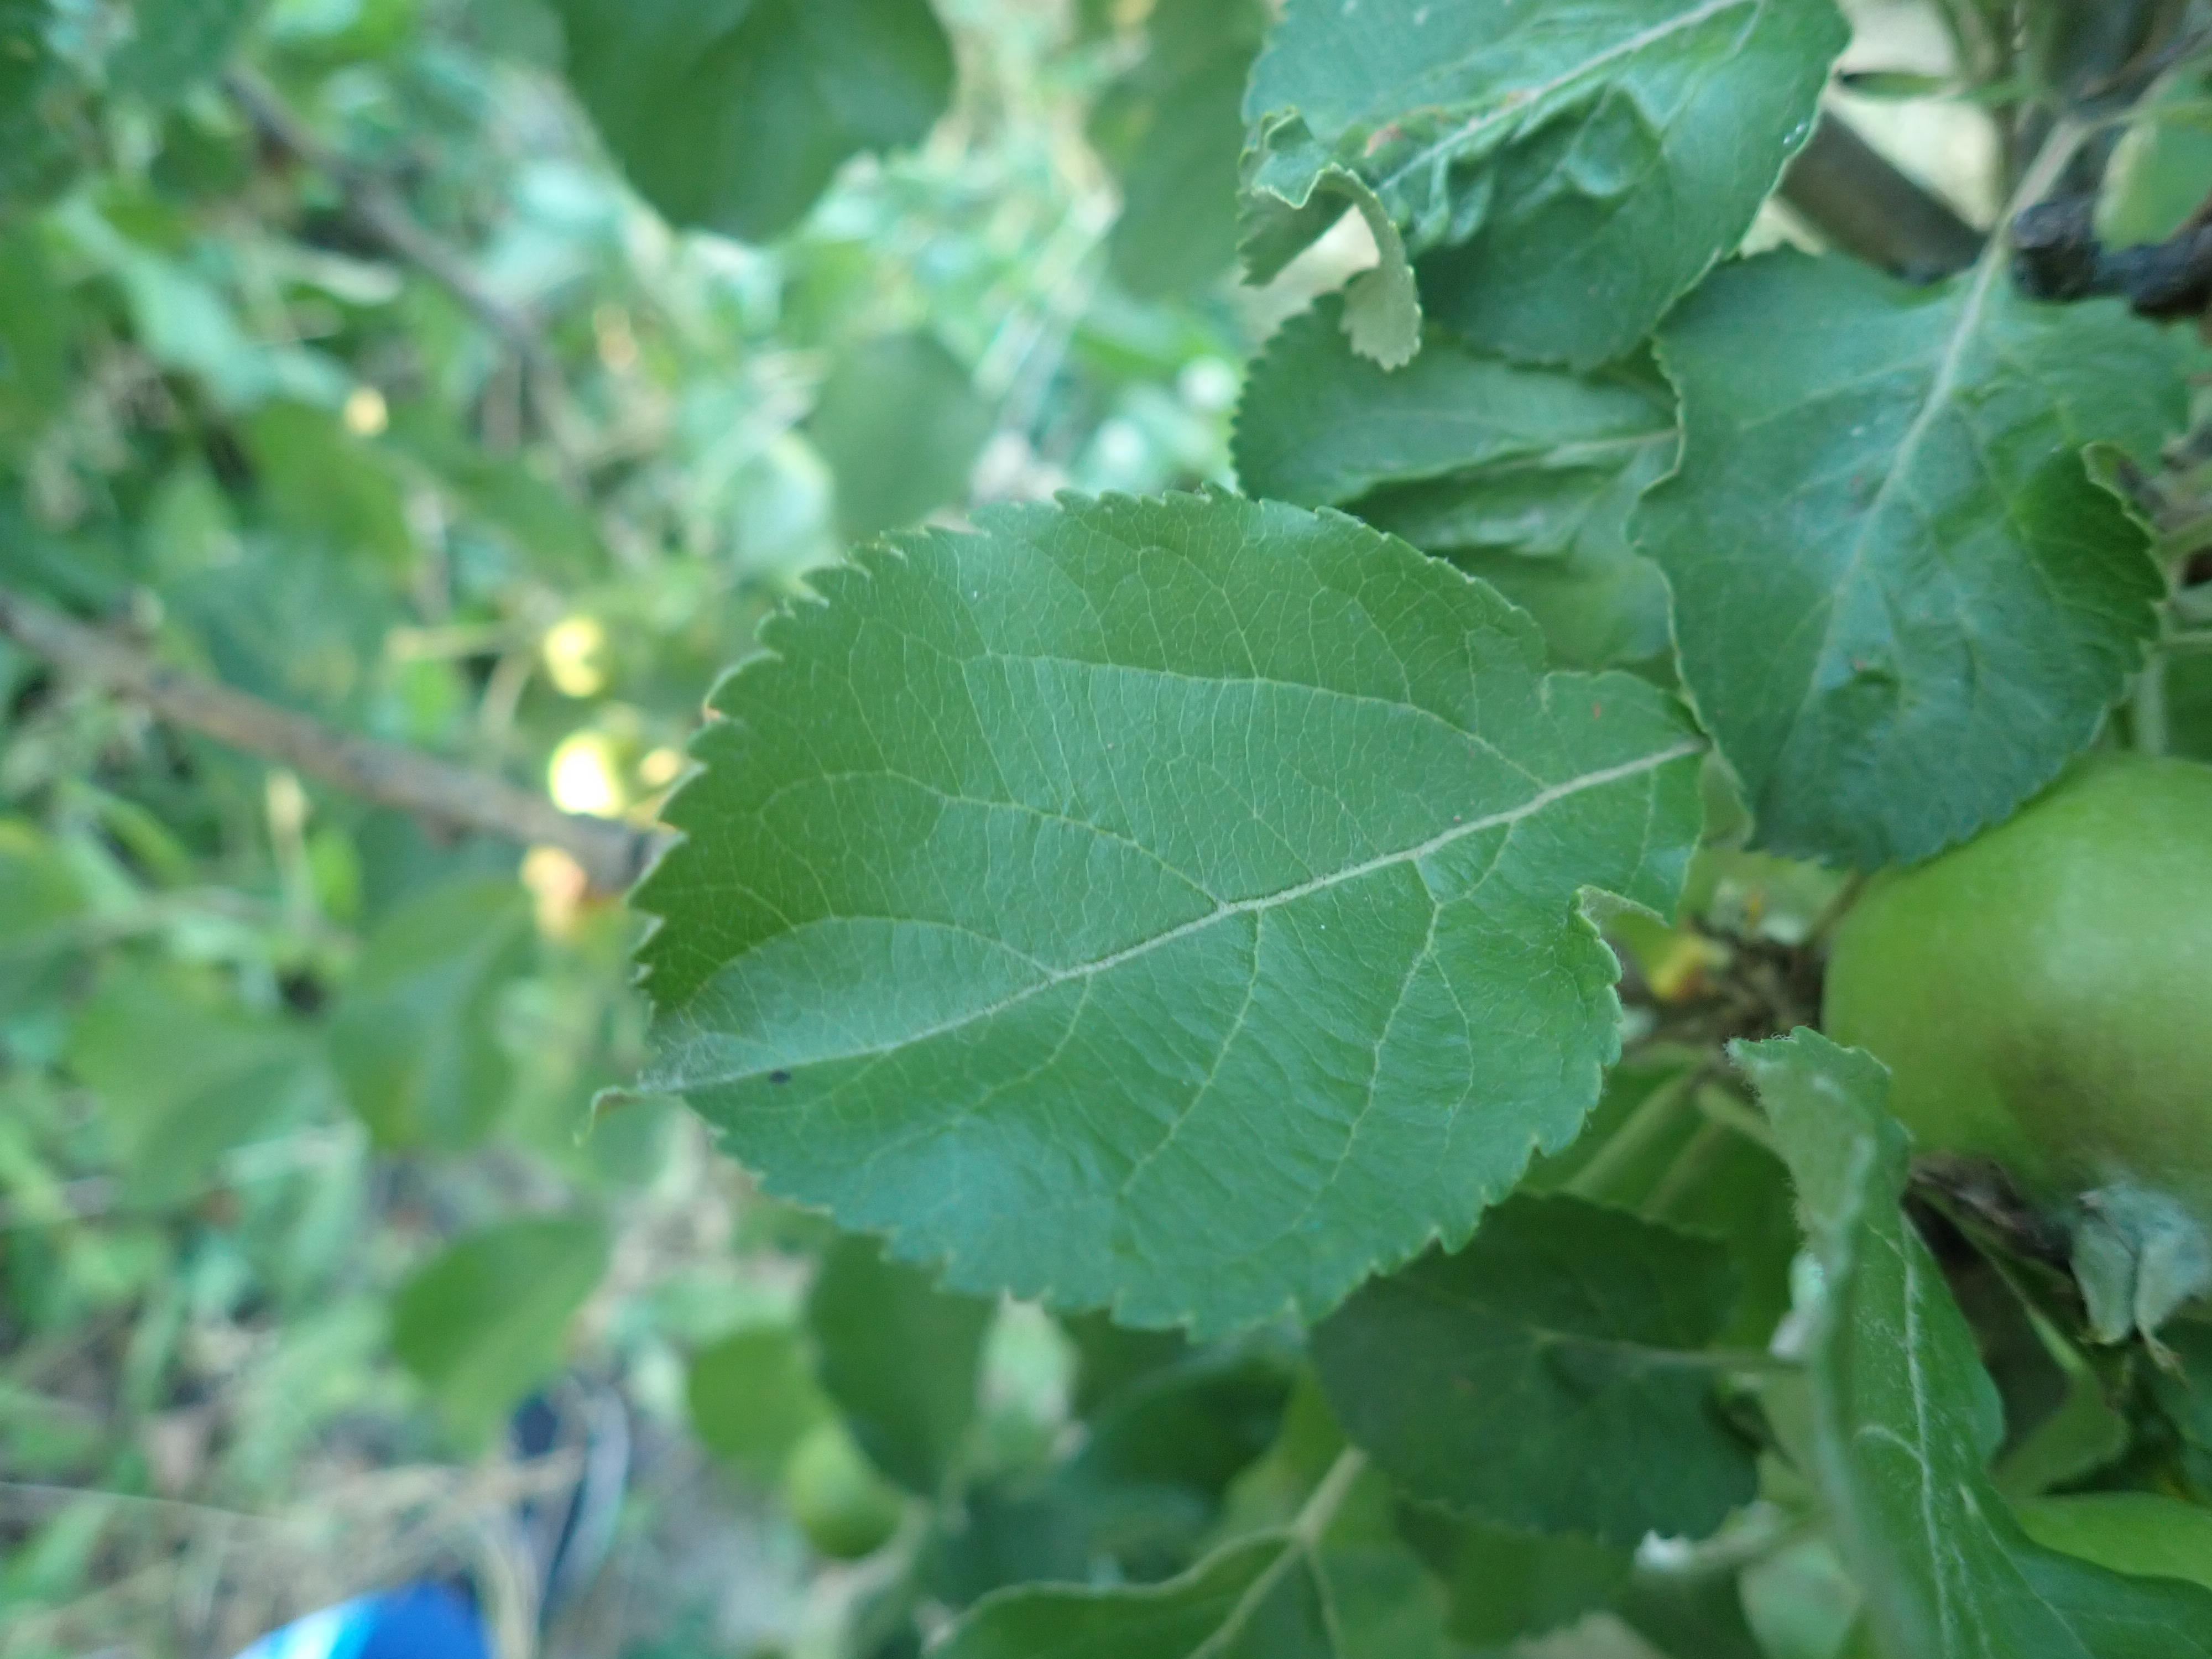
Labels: healthy